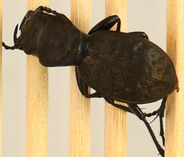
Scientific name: Omus dejeanii
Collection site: Abby Road NEON (ABBY), plot ABBY_028